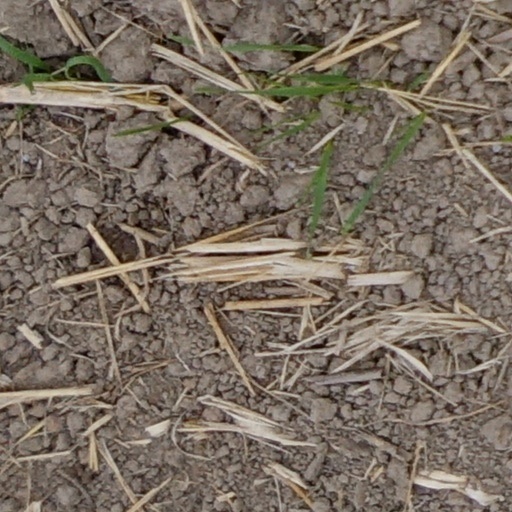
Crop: wheat